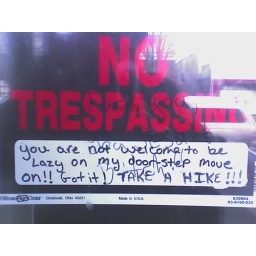
In the door way of the Wards building in downtown Olympia